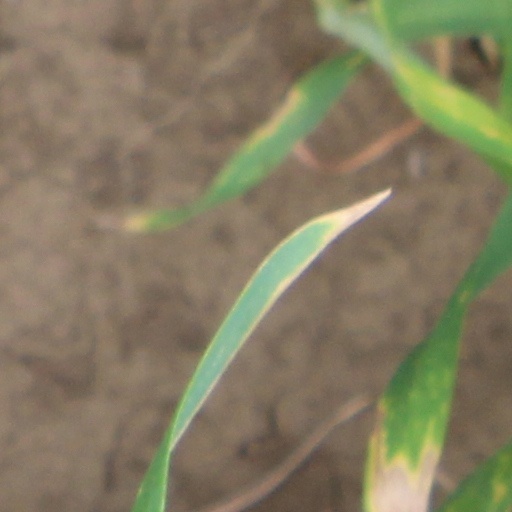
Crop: wheat